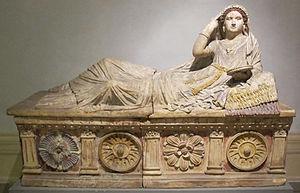
Un sarcophage est une cuve destinée à recueillir un cadavre ou un cercueil. Le plus souvent sculpté dans la pierre et placé au-dessus du sol, il est parfois enterré. Comme objet funéraire, le sarcophage est présent dans des cultures et civilisations diverses et éloignées les unes des autres ; il ne semble donc lié à aucun courant religieux particulier.
Le Musée archéologique national de Florence se trouve dans un palais construit en 1620 par Giulio Parigi pour être la résidence de la princesse Marie-Madeleine d'Autriche, sur la place Santissima Annunziata.